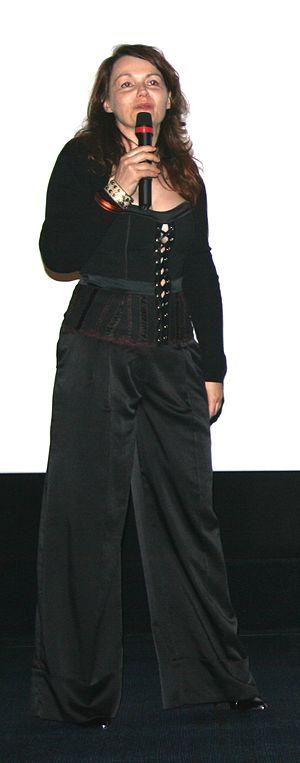
Agnès Merlet à l'avant-première de Dorothy diffusée à l'UGC Ciné Cité Bercy, à Paris.
Agnès Merlet est une réalisatrice française née le 4 janvier 1959.